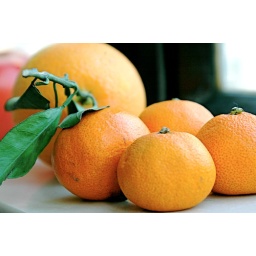
Here in Shanghai is the season of orange color fruits